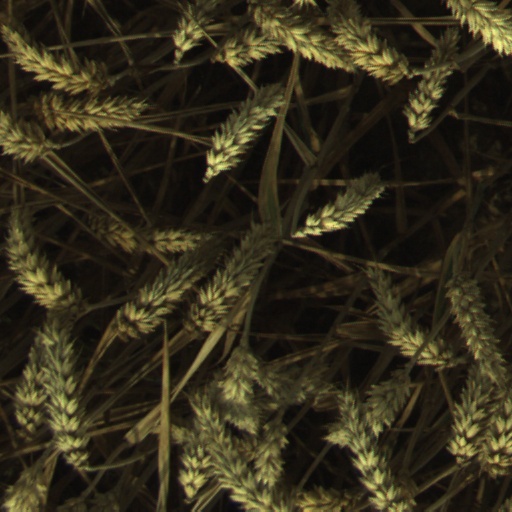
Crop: wheat